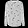
Label: Shirt